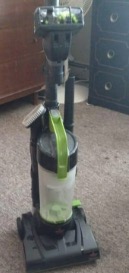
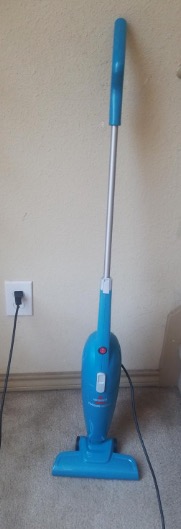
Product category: items_vacuum
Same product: no